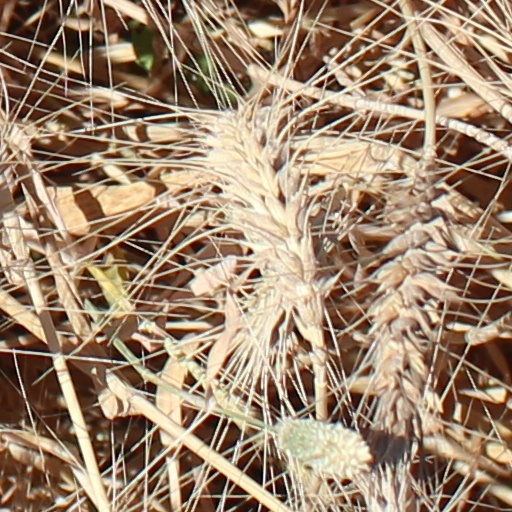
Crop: wheat